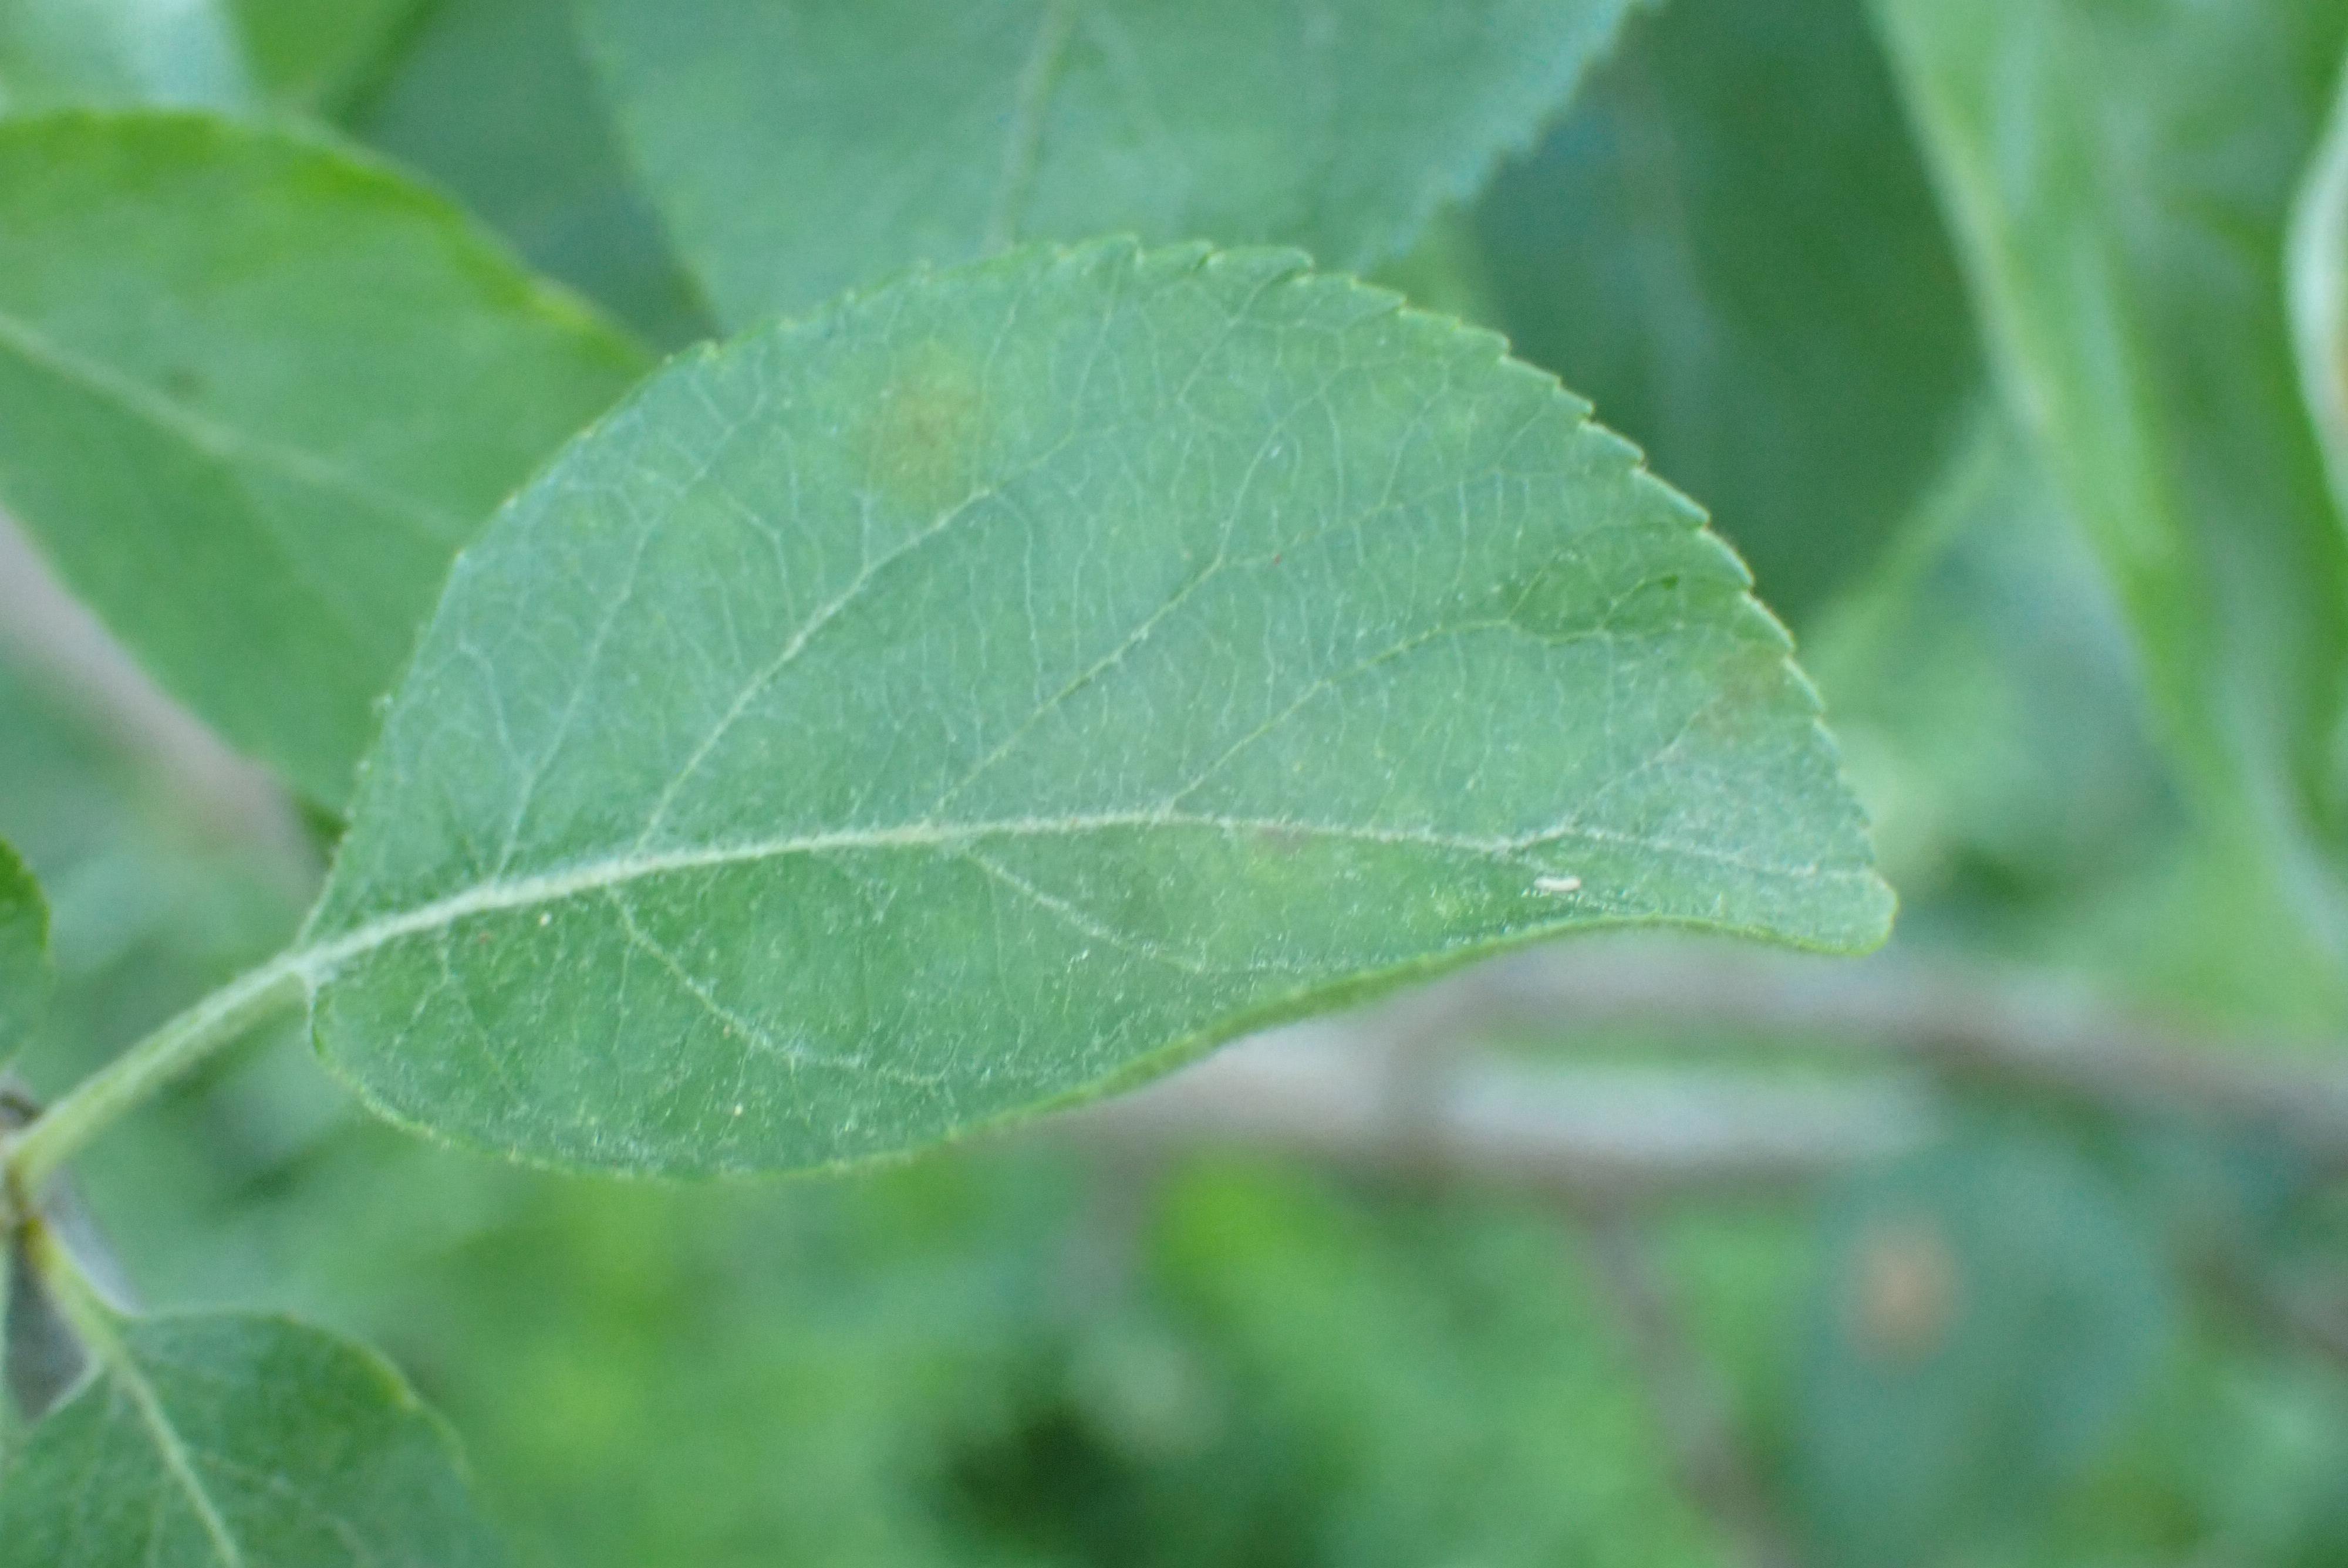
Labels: scab